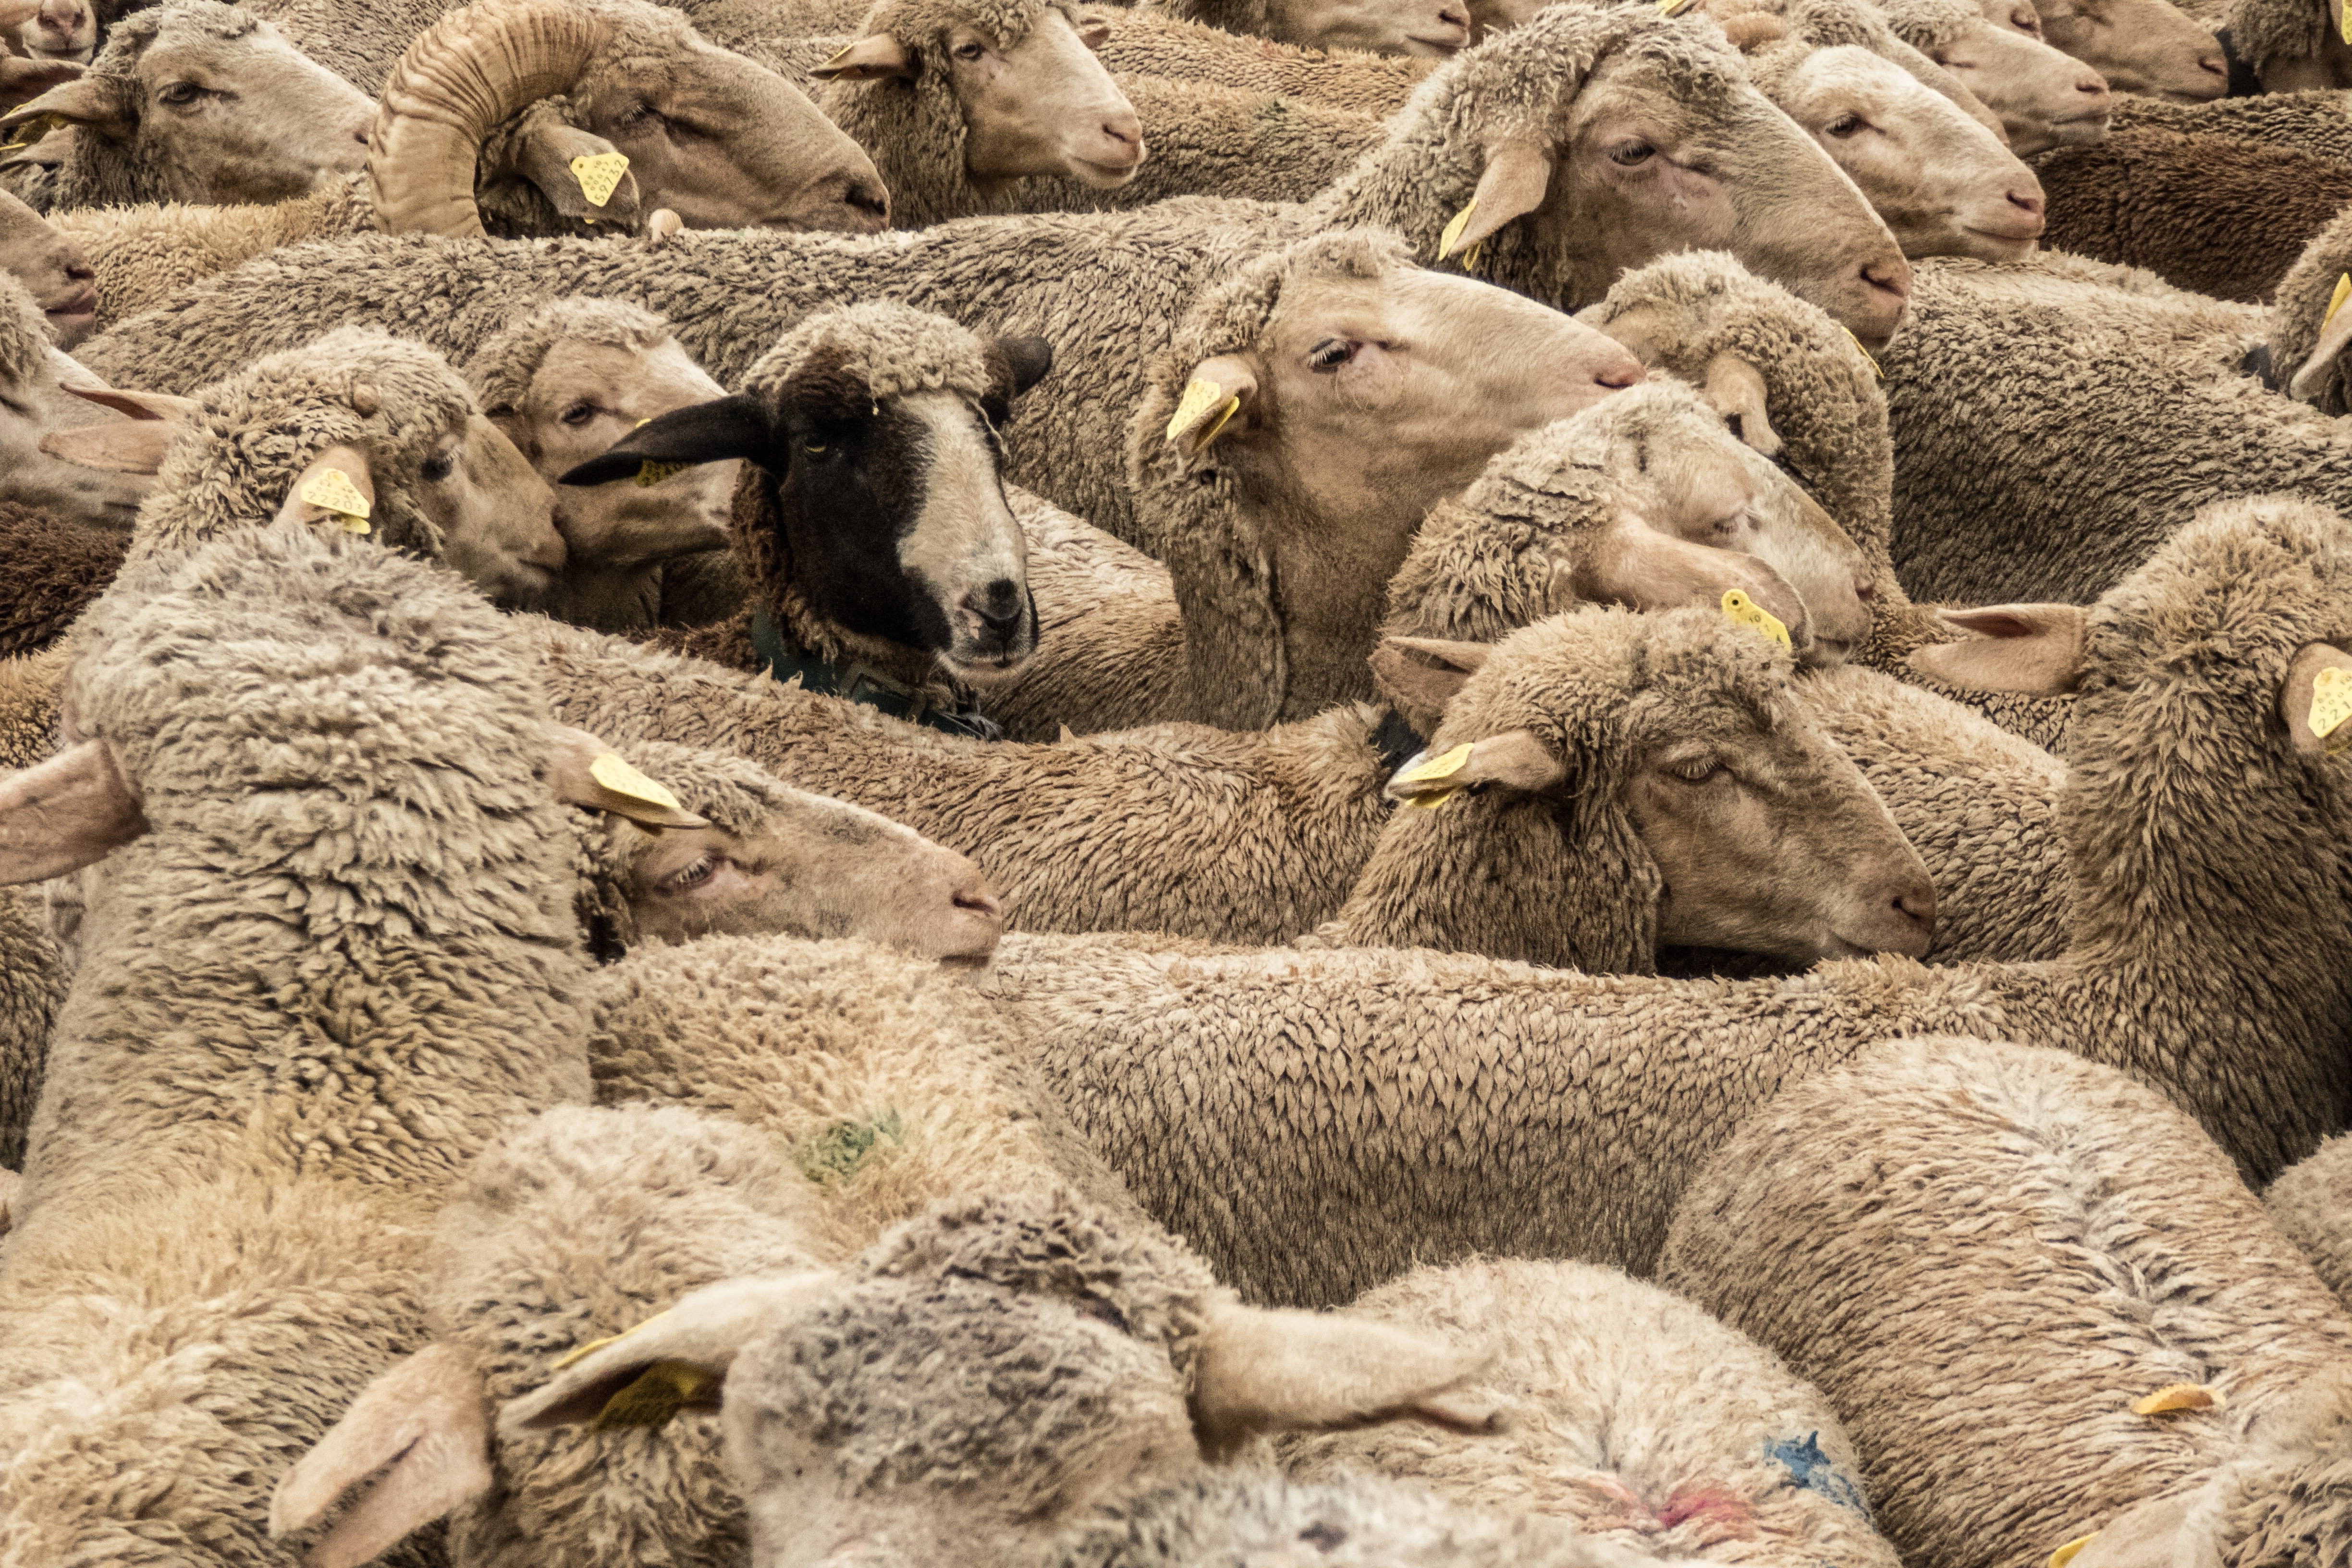
nature, field, wildlife, herd, sheep, natural, mammal, yellow, fauna, animals, sheeps, pastor, bighorn, barbary sheep, pasturage, montonera, tranhumancia, mesta